Christian IX

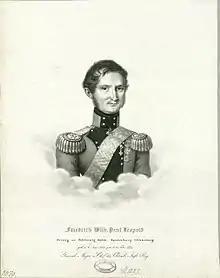
Prince Christian's father Friedrich Wilhelm, Duke of Schleswig-Holstein-Sonderburg-Beck, from 1825 Duke of Glücksburg

Prince Christian's father was the head of the ducal house of Schleswig-Holstein-Sonderburg-Beck, a junior male branch of the House of Oldenburg. The family descended from King Christian III of Denmark's younger son, John the Younger, Duke of Schleswig-Holstein-Sonderburg, whose grandson Duke August Philipp severed his ties with Denmark and emigrated to Germany where he acquired the manor of Haus Beck in Westphalia, after which the lineage was named Schleswig-Holstein-Sonderburg-Beck. His sons and their descendants went into Prussian, Polish and Russian service, until his great-great-grandson, Prince Christian's father, again went into Danish military service, where he was stationed in Holstein. It was there that he had met and married Prince Christian's mother, who was a daughter of Landgrave Charles of Hesse, an originally German prince, who, however, had grown up at the Danish court and had married King Frederick V's youngest daughter, Princess Louise of Denmark. Prince Charles had made a career in Denmark, where he was a Danish field marshal and Royal Governor of the duchies of Schleswig and Holstein.